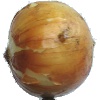
Label: Onion White 1